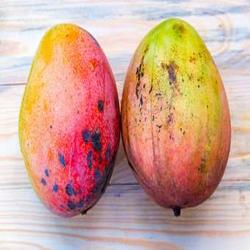
Label: Mango